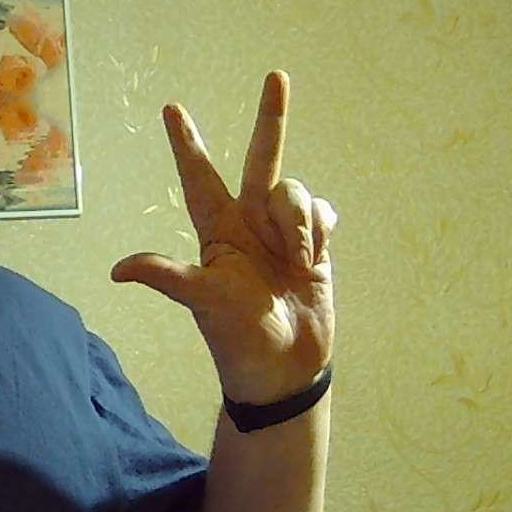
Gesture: three2